Republic of Karelia

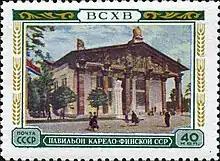
KFSSR building on VDNkH

After the Moscow Peace Treaty territories of the Karelian Isthmus were transferred to the newly created Karelo-Finnish Soviet Socialist Republic. After the evacuation of Finnish Karelia, the new territories were left unpopulated, so migrants from Belarus, Ukraine, Russia, and other Soviet republics moved in. To this day, this area has one of the lowest percentages of Karelian and Finnish populations in the Republic.